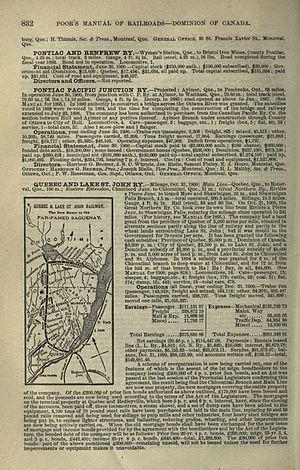
La Canadian Northern Railway était une compagnie de chemin de fer canadienne. Cette compagnie transcontinentale fut fondée en 1899. Sa ligne principale reliait la ville de Québec à Vancouver via Ottawa, Winnipeg et Edmonton. Lors de sa faillite en 1923, il fut intégré dans le nouveau Canadian National Railway.